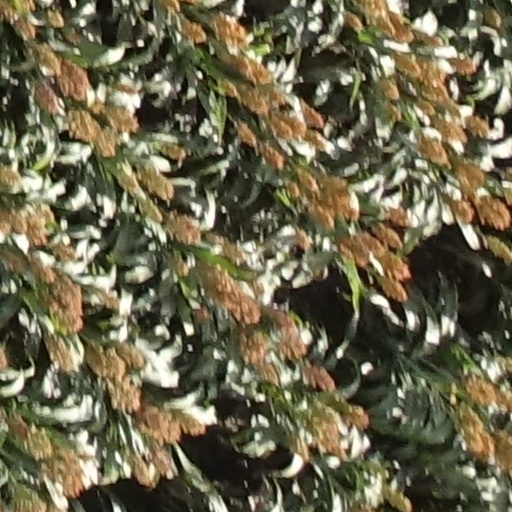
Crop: sorghum